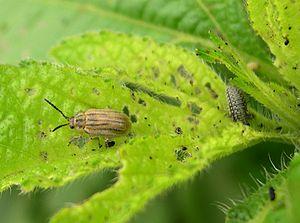
Ambrosia artemisiifolia L., l'Ambroisie à feuilles d'armoise ou ambroisie élevée, est une espèce de plantes dicotylédones de la famille des Asteraceae, sous-famille des Asteroideae, originaire des Amériques. C'est une plante herbacée annuelle, qui pousse dans ses régions d'origine dans les champs cultivés, les pâturages et terres en friches, ainsi que sur les bords de routes et les terres non cultivées.